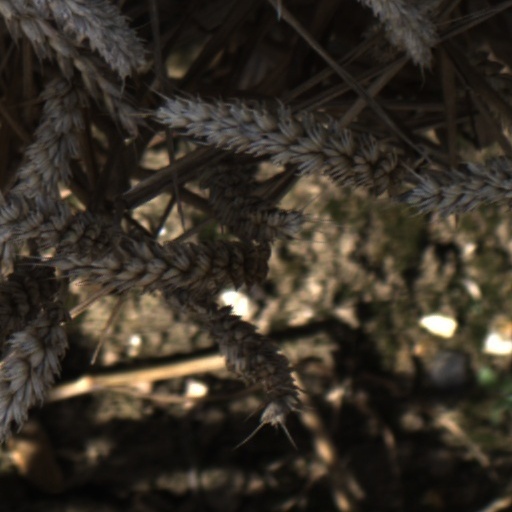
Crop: wheat